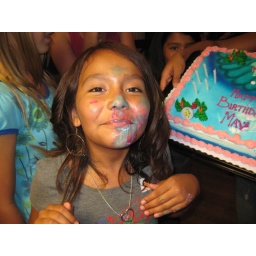
Maya's uncle pushed her face in her cake while she was blowing out the candles